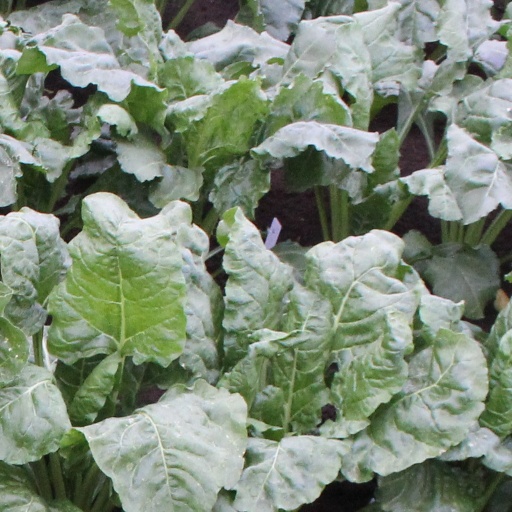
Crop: sugar beet